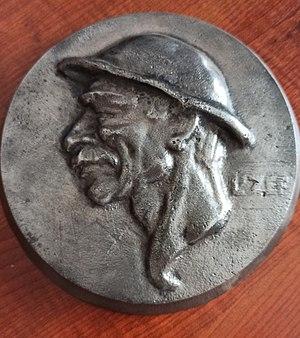
Fonte 16 cm représentant L'Zef alias Cafougnette avec en portrait Jules Mousseron de profil. ces fontes étaient réalisées par des éléves dans l'atelier fonderie du Lycée Alfred Kastler de Denain dans les années 1980. Sur la gauche est représentée la Fosse renard avec ses deux terrils. Certains modèles ont en plus l'inscription Cafougniette ou Cafougnette sur la droite. Photo d'objet de ma collection personnelle.
Cafougnette est un héros de la région Nord-Pas-de-Calais, l'équivalent de Tartarin à Tarascon. Il a été créé par Jules Mousseron, poète de langue picarde et mineur de fond.